Joséphine Calamatta

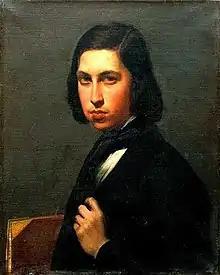
Portrait of Maurice Sand (1845), oil, by Joséphine Calamatta

Her work was influenced by one of her teachers, the French neo-classical painter, Jean-Auguste-Dominique Ingres. Jean-Hippolyte Flandrin was another of her teachers. Her own pictorial voice featured striking and strong use of colour, and was reminiscent of Italian Renaissance art and paintings of the Spanish Baroque painter Bartolomé Esteban Murillo.